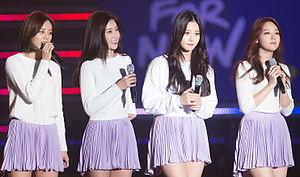
Cet article est la liste des récompenses et des nominations de Girl's Day.